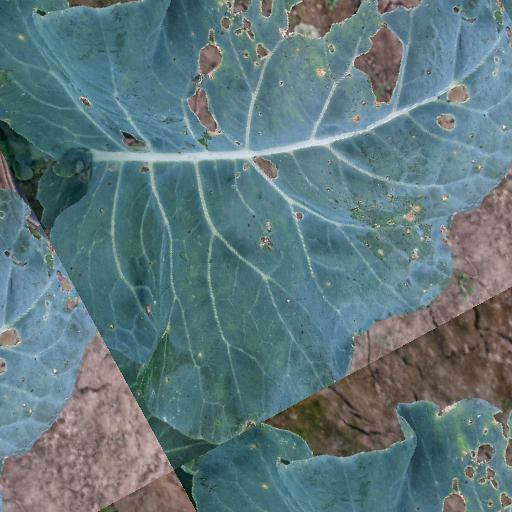
Label: Black Rot